Aline Mackinnon

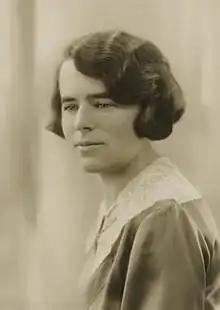
Aline Mackinnon

Aline Mackinnon (30 October 1899 – 1 January 1970) was a British radical feminist, Liberal Party politician and civil servant.